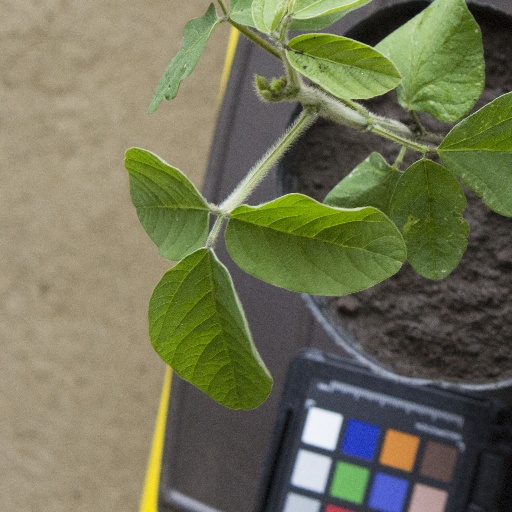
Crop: soybean